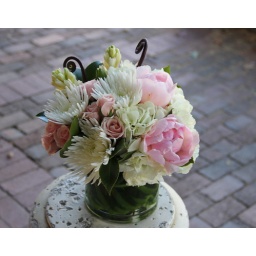
Pink peonies, white spider mum, hyacinth, hydrangea, and sprayroses accented with monkey tail arranged in a leaf lined vase.